Families of Asparagales

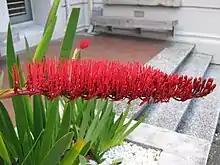
Xeronemataceae: "Xeronema"

The family consists of a single genus "Xeronema" with two species, one found only on the Poor Knights islands in New Zealand and the other in New Caledonia. The inflorescence is crowded with quite large, radial symmetrical flowers, which face upwards. The stamens are strongly exserted (i.e. extend out of the flower). The family is still poorly known.